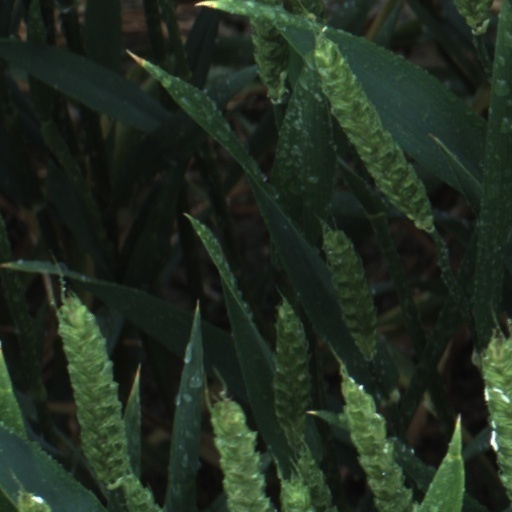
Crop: wheat